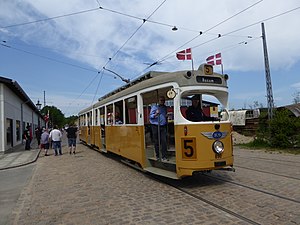
Sporvejsmuseet Skjoldenæsholms sporvogne og busser / Bevaring og restaurering
Ledvognen KS 890 kan køre men skal have både døre, vinduer og indretning, før den kan komme i drift.
40 years anniversary of the tramway museum Sporvejsmuseet Skjoldenæsholm in Denmark. Old tram from Copenhagen, KS 890 from 1966. The restauration of the tram is not finished, but it took a round so that people could take pictures of it.
Sporvejsmuseet Skjoldenæsholms vognpark omfatter pr. 2019 83 sporvogne, 2 hesteomnibusser, 5 batteri- og trolleybusser og 48 benzin- og dieselbusser. Dertil kommer så diverse arbejdskøretøjer og køretøjer anskaffet med henblik på indvending af reservedele. I løbet af 2019 var 33 sporvogne, 13 busser og en hesteomnibus i drift med passagerer i varierende omfang. Dertil kommer nogle sporvogne, der er udstillet i Valby Gamle Remise, og busser i Bushallen. Andre vogne er under restaurering i Remise 1 eller på museets filialværksted på Bornholm, mens resten hovedsageligt er opmagasineret i Remise 3. Sporvognene kommer fra København, Odense, Aarhus og en del udenlandske byer. Busserne stammer generelt fra Hovedstadsområdet, Odense og Aarhus.